Airėnai II

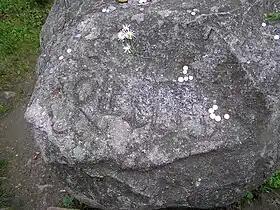
Airėnai runic stone with inscriptions

Airėnai II village was established in the early 20th century when Eastern Orthodox Ukrainians resettled in Airėnai I and Geisiškės. These Ukrainians were originally from Volhynia but moved to the vicinity of Brest in the second half of the 19th century (see Geisiškės for migration history).